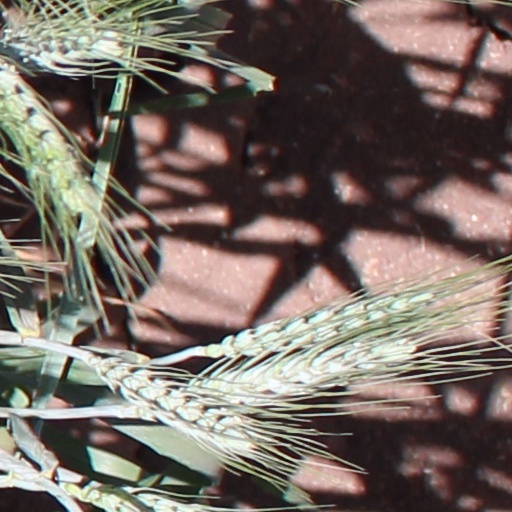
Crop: wheat